Italian War of 1521–1526

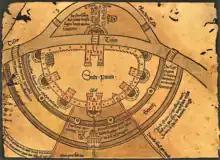
A map of Pavia depicting the town during the siege of 15241525, Basel University Library

To raise money, Francis pursued a lawsuit against Charles III, Duke of Bourbon, who had received the majority of his holdings through his marriage to Suzanne, Duchess of Bourbon. After Suzanne's death, Louise of Savoy, her sister and the king's mother, insisted that the territories in question should pass to her because of her closer kinship to the deceased. Francis was confident that seizing the disputed lands would improve his own financial position sufficiently to continue the war and began to confiscate portions of them in Louise's name. Bourbon, angered by this treatment and increasingly isolated at court, sought redress by making overtures to Charles V.